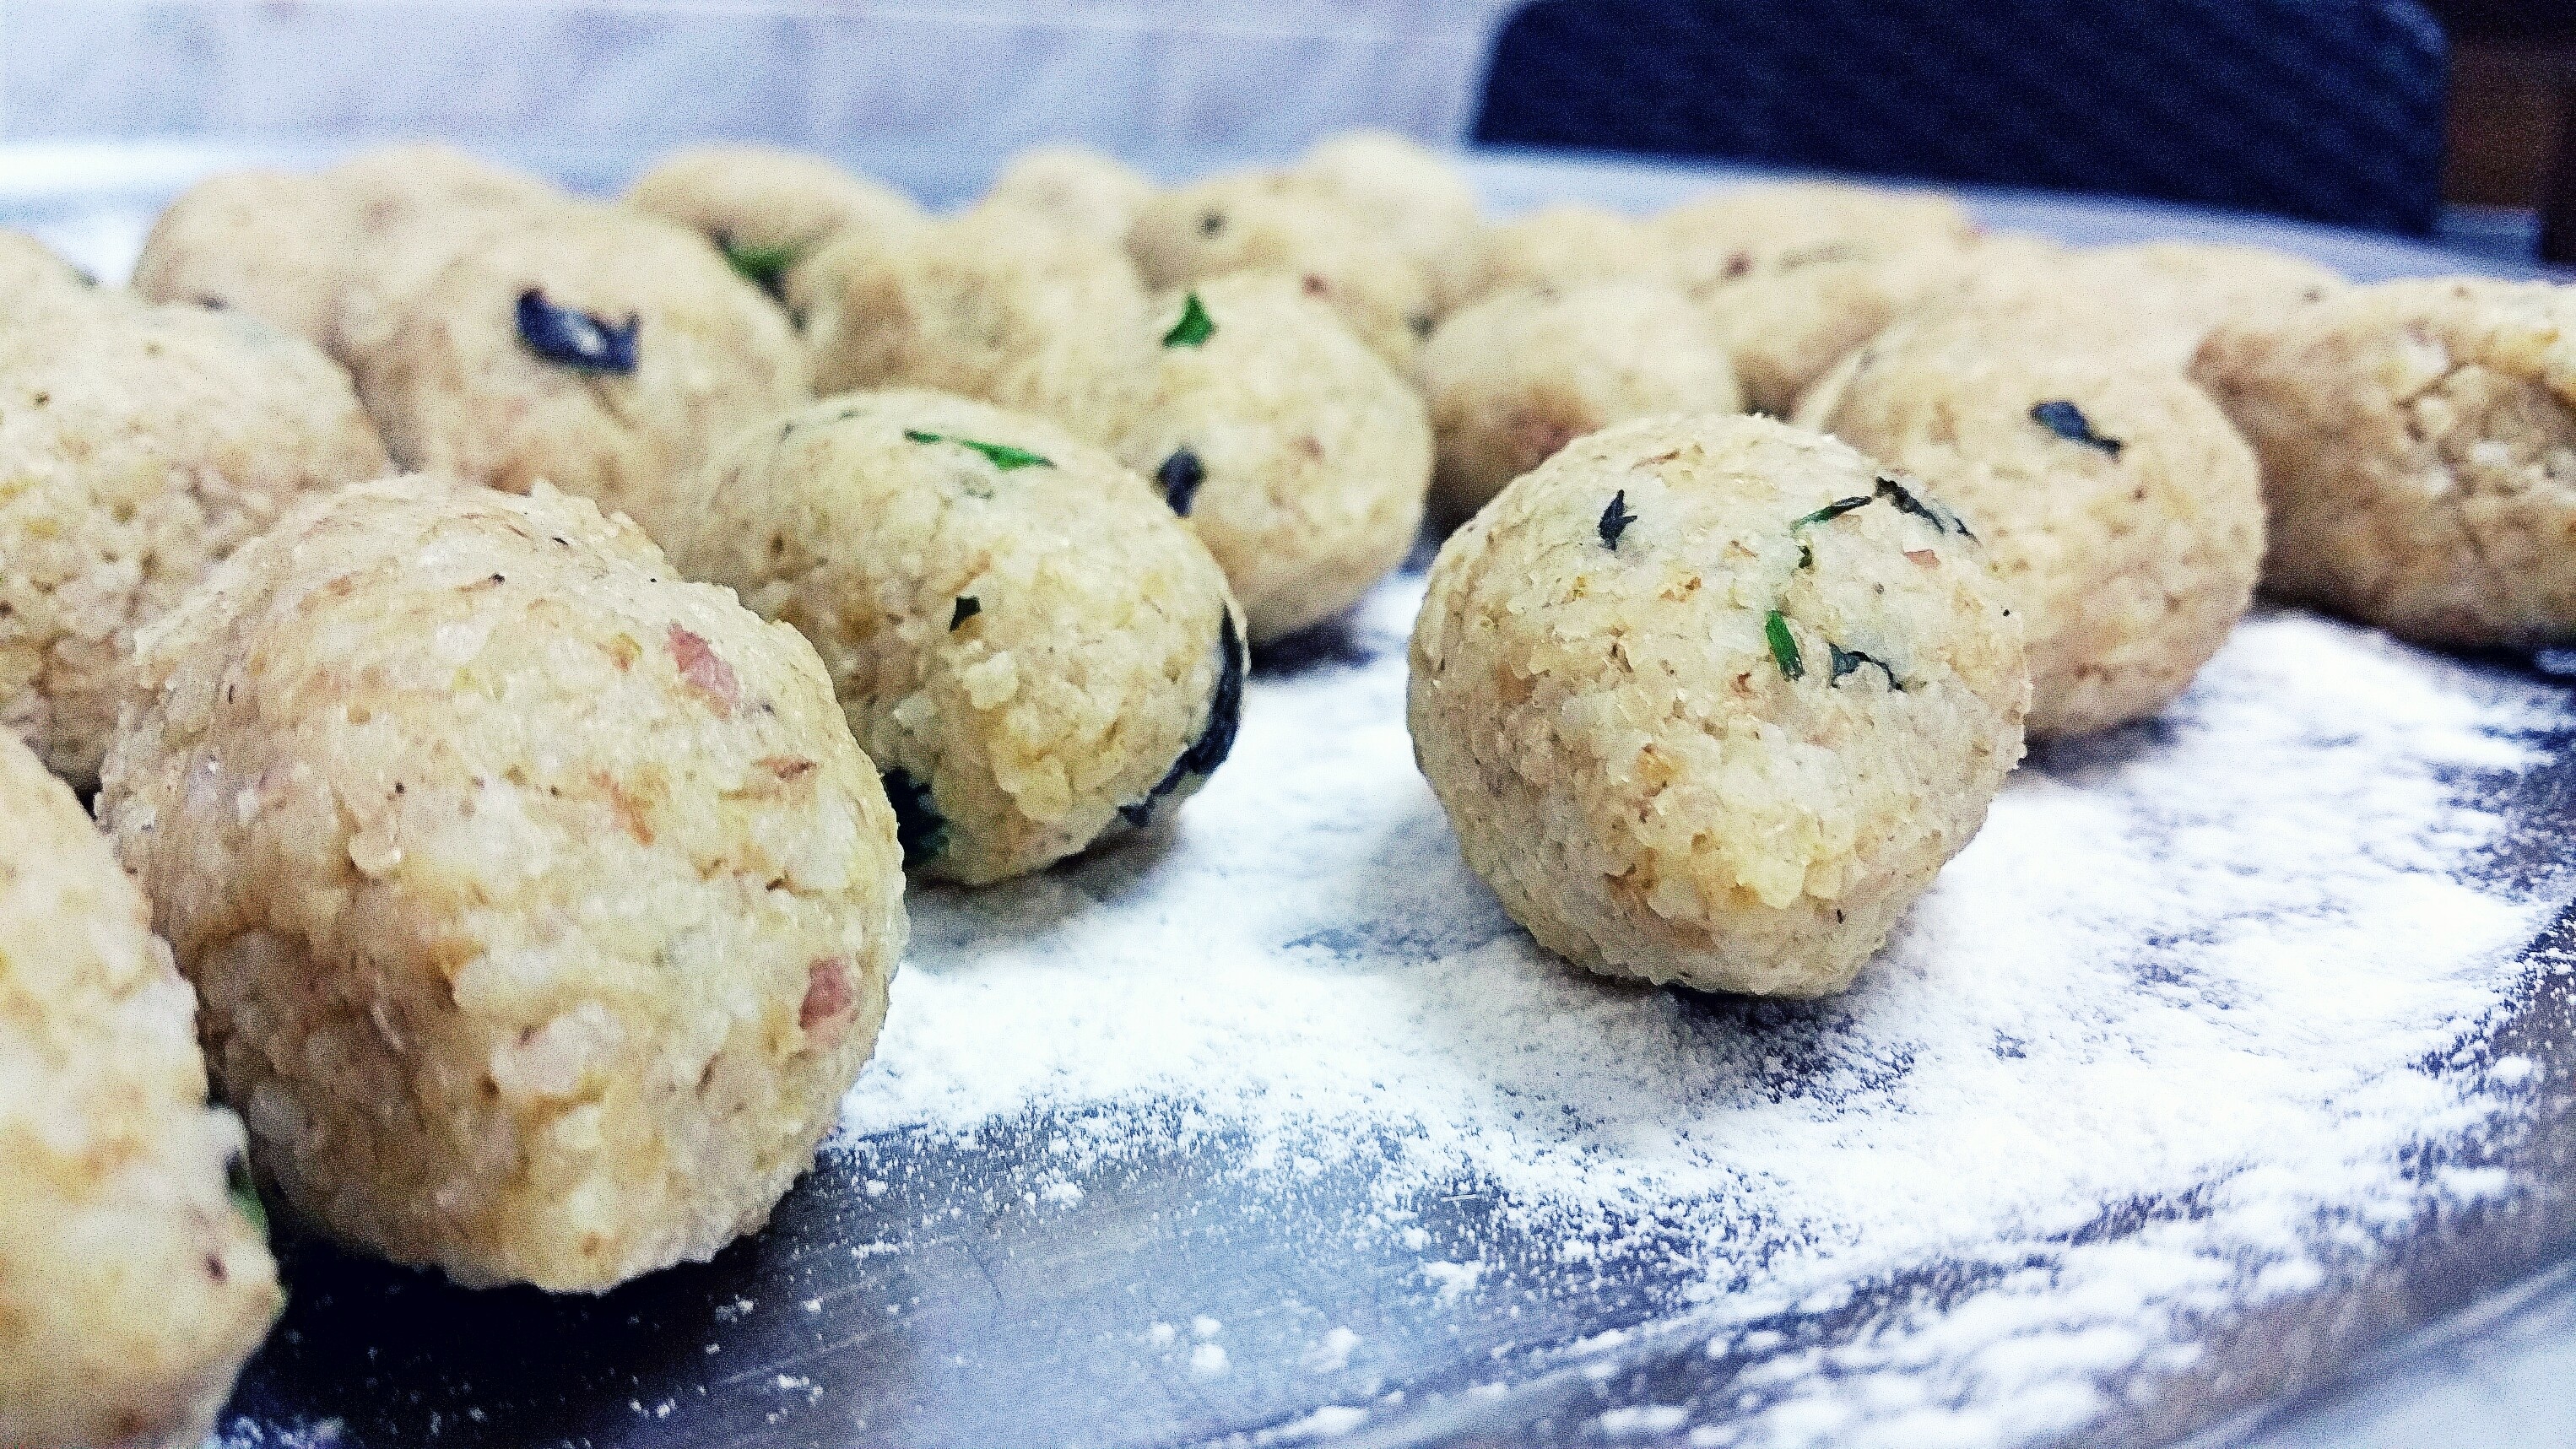
dish, meal, food, produce, breakfast, dessert, cuisine, asian food, coconut, baked goods, snack food, fried food